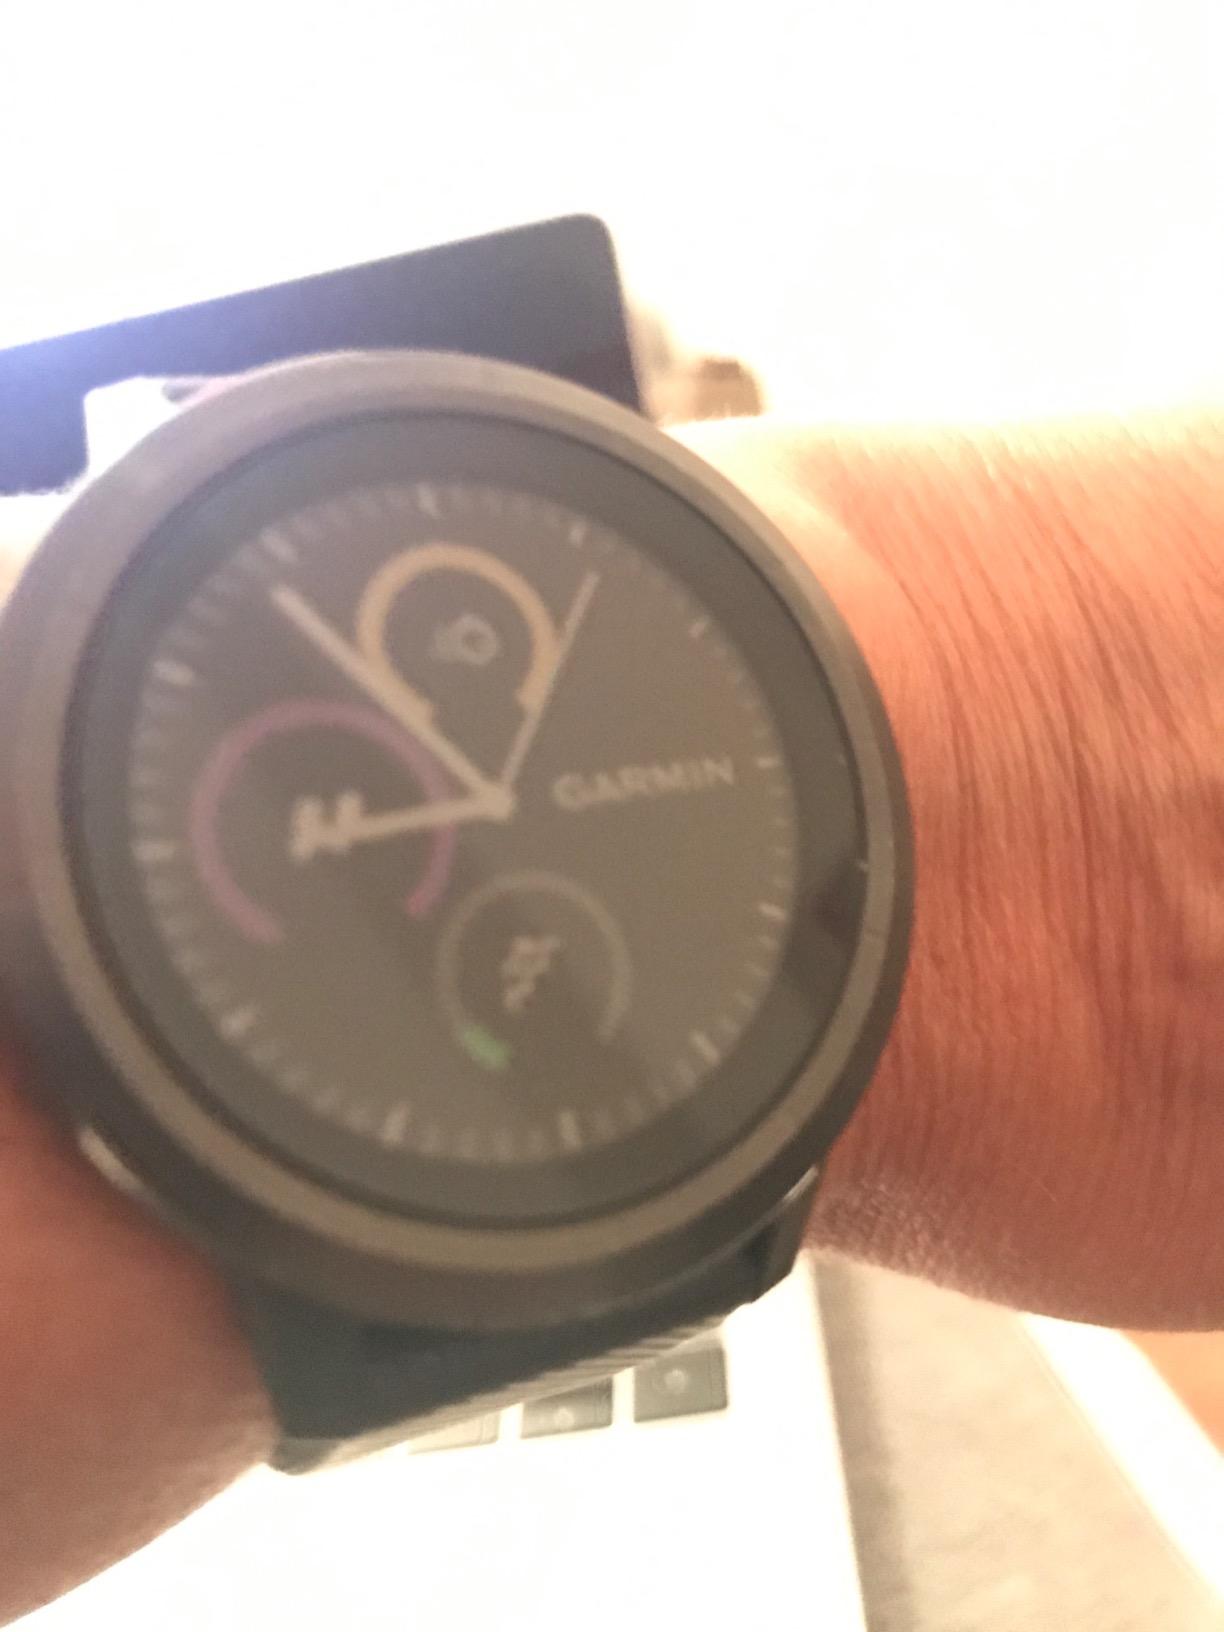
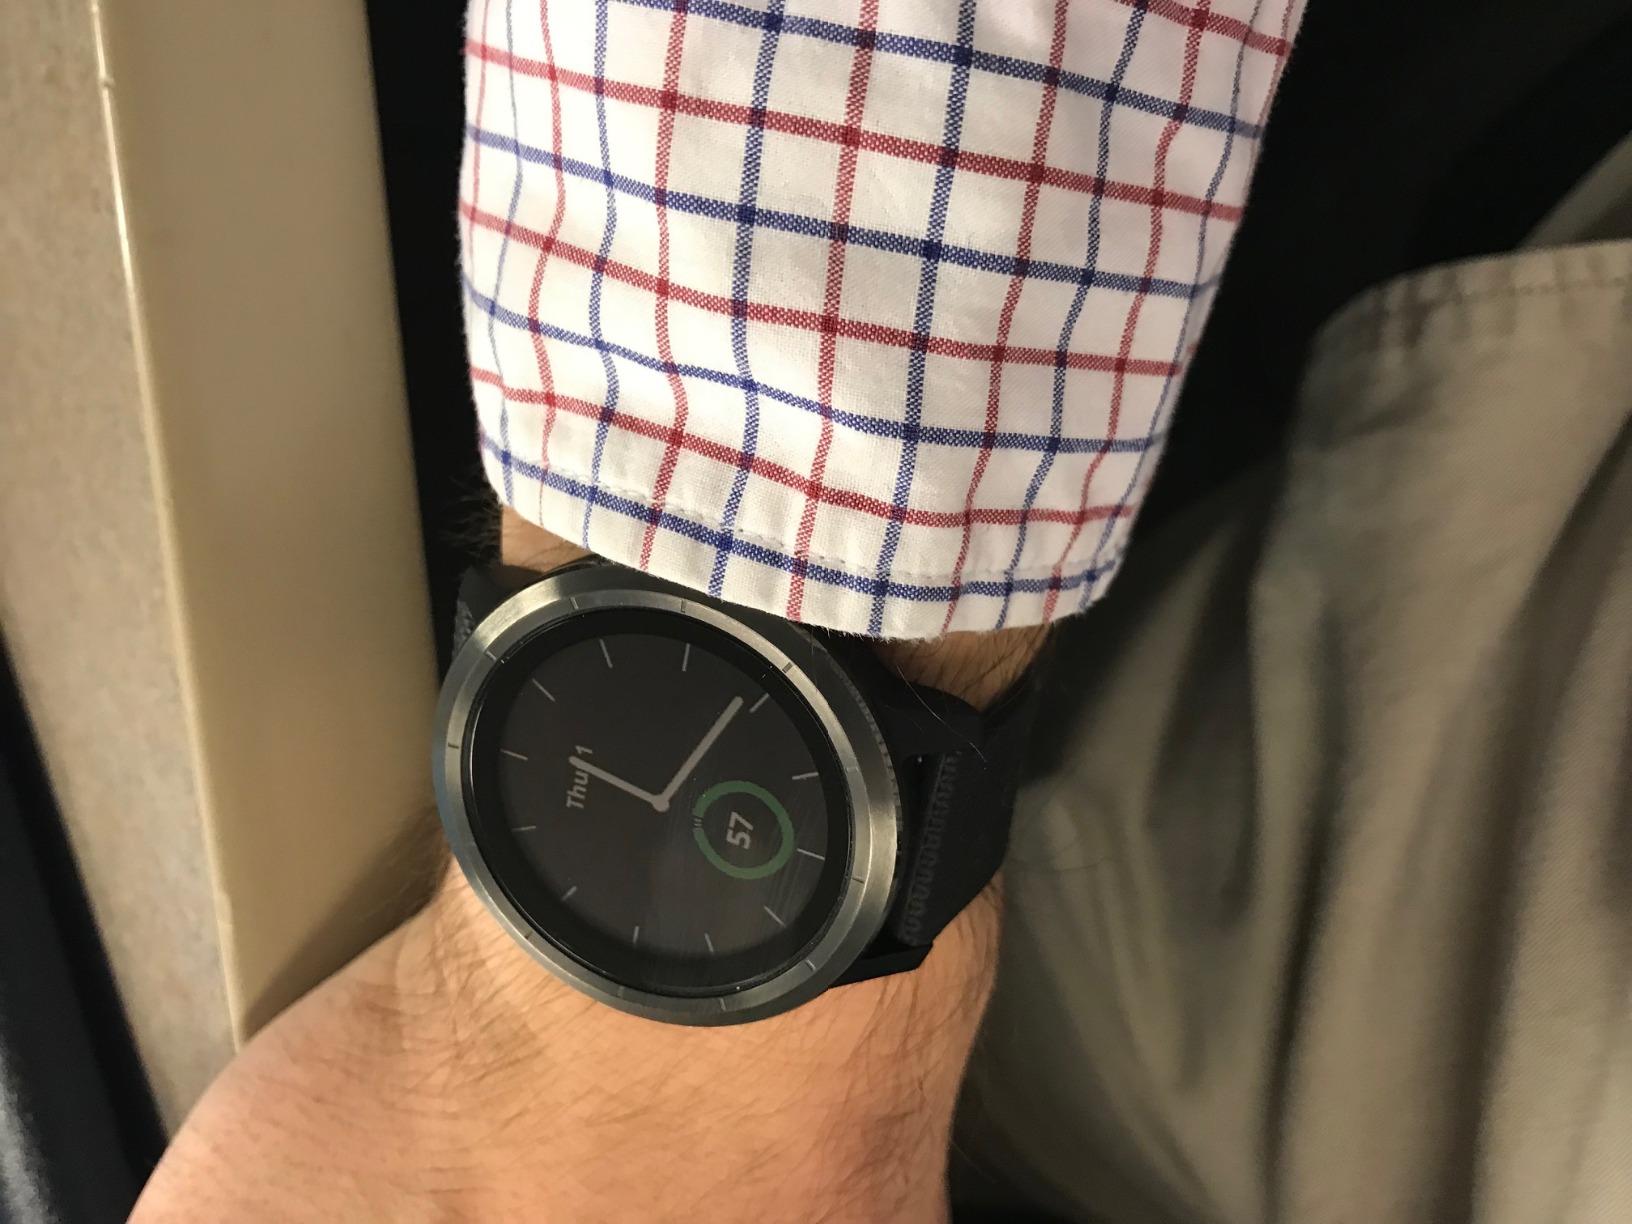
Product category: smartwatch
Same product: yes